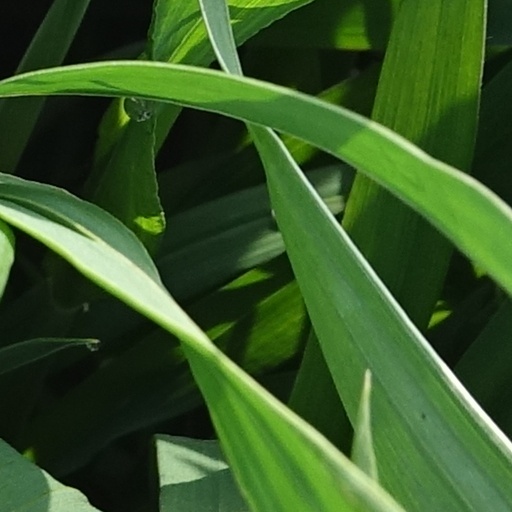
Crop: wheat